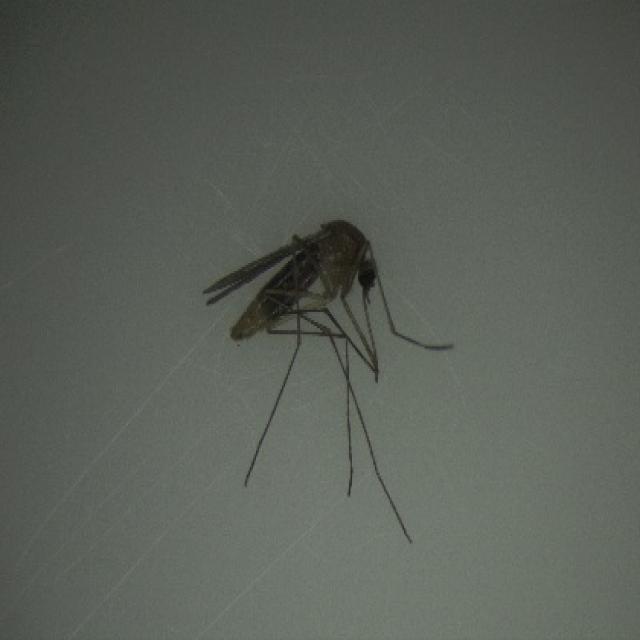
Species: culex_pipiens